History of patent law

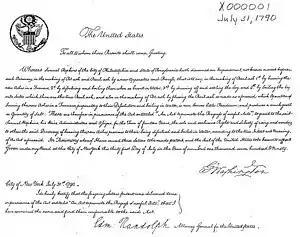
First ever U.S. patent, granted to Samuel Hopkins in 1790

The Patent and Copyright Clause of the United States Constitution was proposed in 1787 by James Madison and Charles Cotesworth Pinckney. In Federalist No. 43, Madison wrote, "The utility of the clause will scarcely be questioned. The copyright of authors has been solemnly adjudged, in Great Britain, to be a right of common law. The right to useful inventions seems with equal reason to belong to the inventors. The public good fully coincides in both cases with the claims of the individuals."